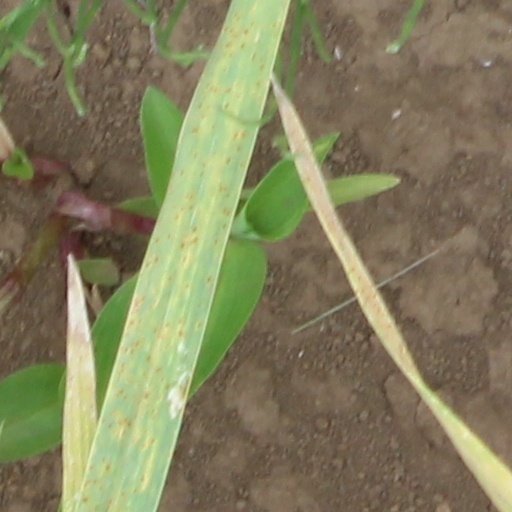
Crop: wheat